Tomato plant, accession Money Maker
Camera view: horizontal (90 deg, fisheye); turntable rotation: 240 degrees
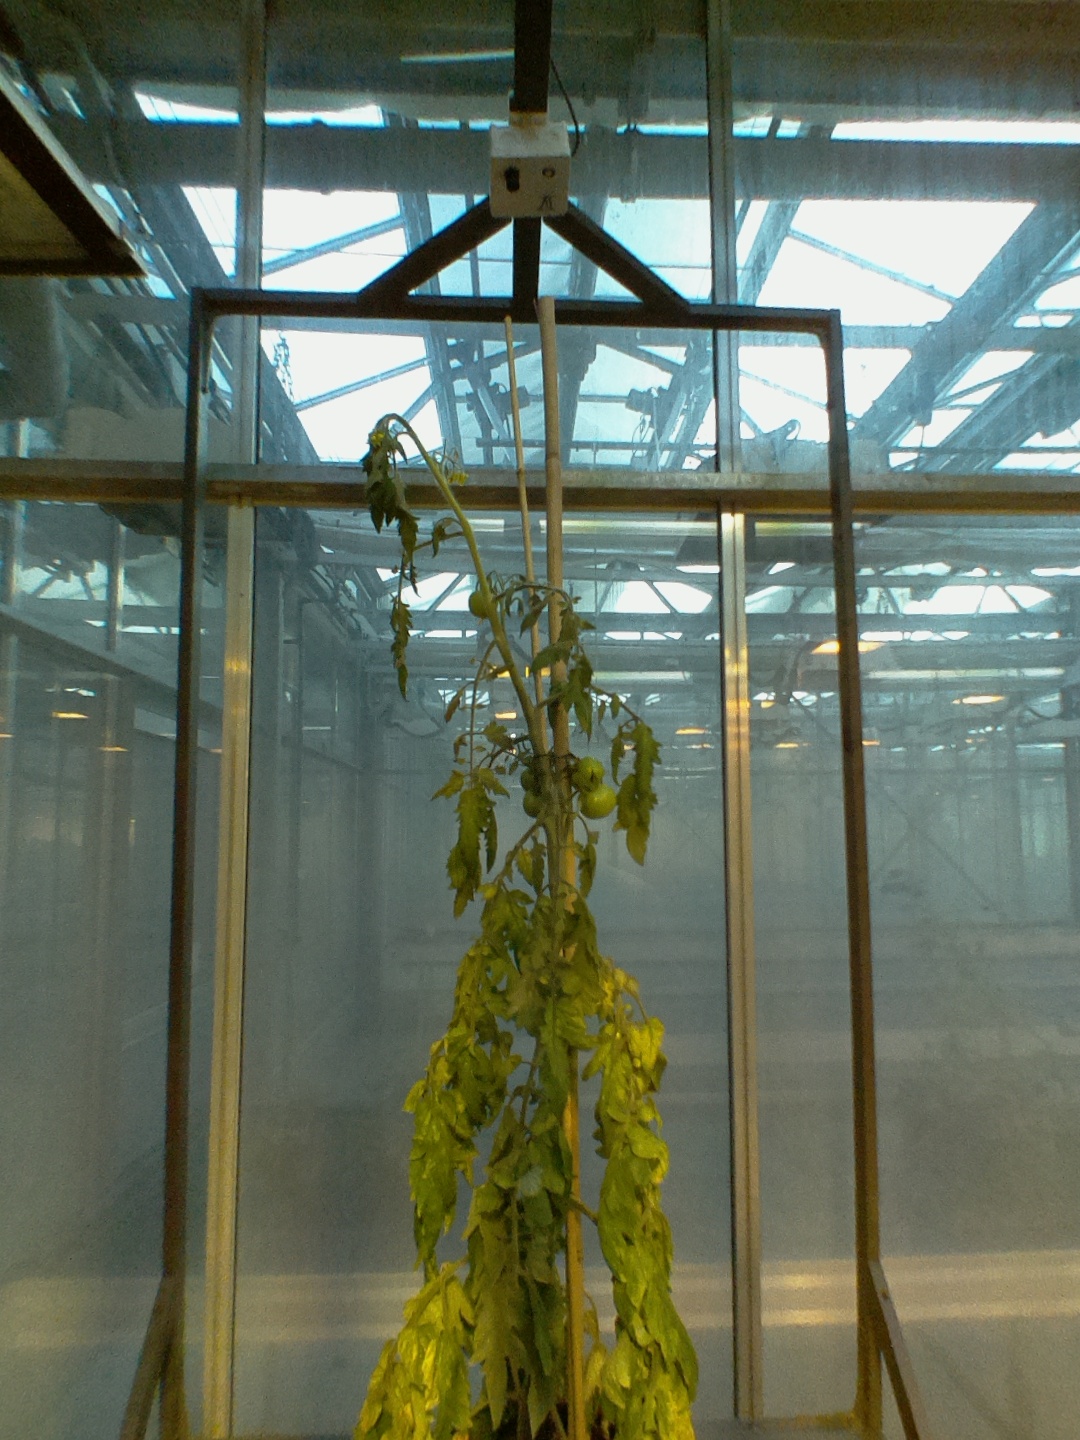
BBCH growth stage 76: 60%-70% of final fruit size